Corstorphine Old Parish Church

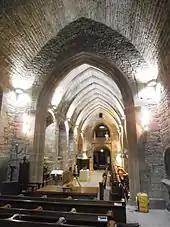
The nave of the church showing the concrete vaults, which replaced the original stone vaults in 1905

A burial chapel was added to the church in 1404 by Sir Adam Forrester, chamberlain to Anabella Drummond, who died by 1405. The church was then dedicated to John the Baptist. The church was elevated to a collegiate church by his son Sir John Forrester in 1429.